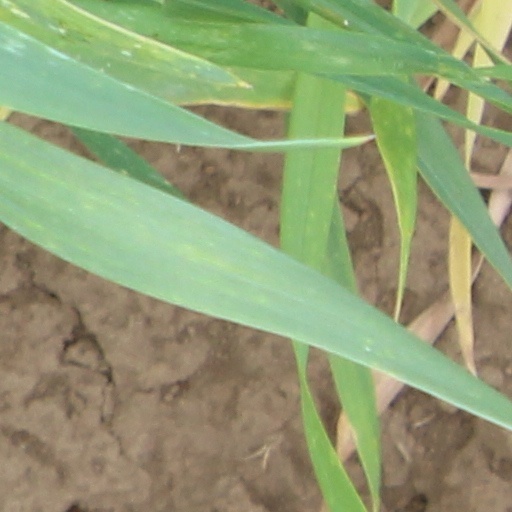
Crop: wheat